University of Leoben

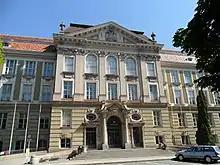
University of Leoben

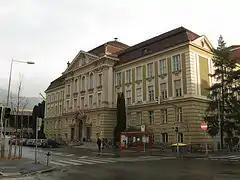
The university's main building

In Shanghai Ranking Consultancy's 2023 Global Ranking of Academic Subjects, the university attained rank 21 in metallurgical engineering. It was in the 301-400 range in mechanical engineering.